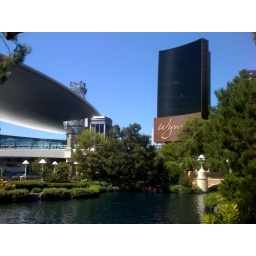
The giant video screen sign for the new Wynn Resort in Las Vegas.